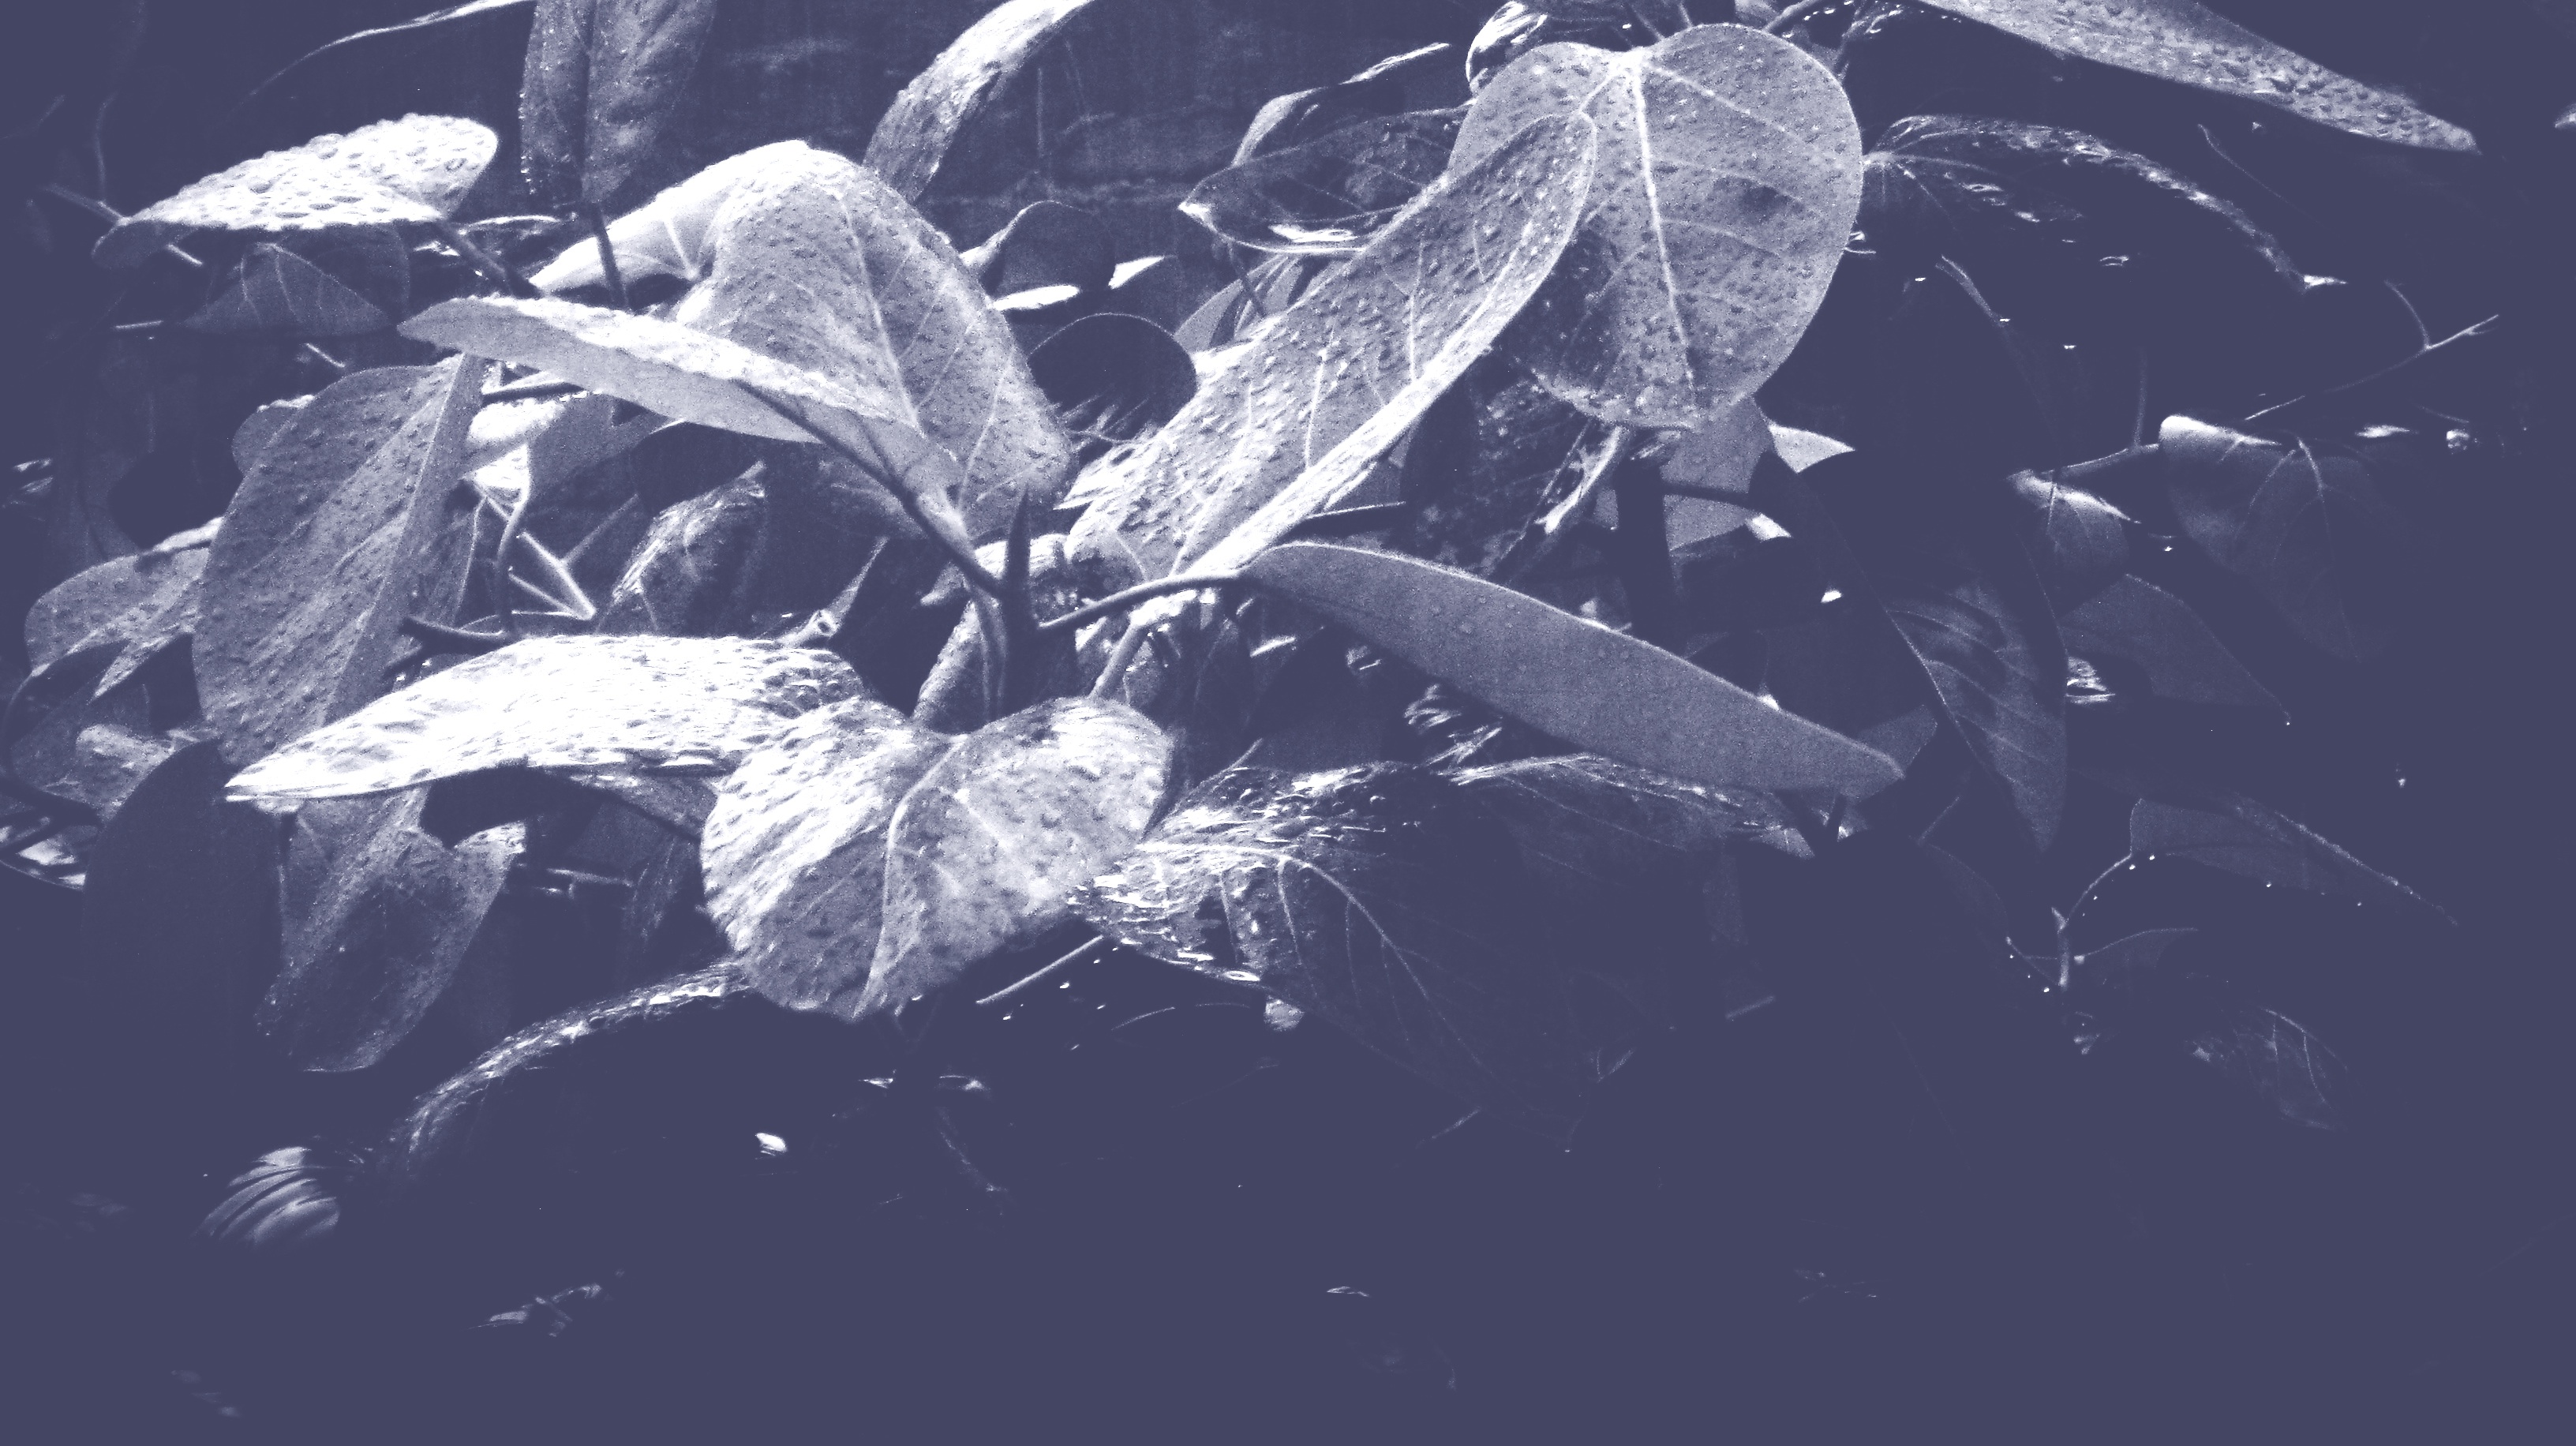
branch, black and white, leaf, flower, frost, ice, monochrome photography